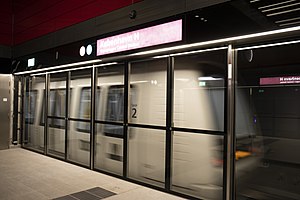
Cityringen
Metrotog ved København H, 2019
Cityringen er fjerde etape af Københavns Metro. Anlægsloven blev vedtaget den 1. juni 2007, på baggrund af en aftale mellem regeringen, Københavns Kommune og Frederiksberg Kommune fra december 2005 samt et politisk forlig mellem Venstre, Det Konservative Folkeparti, Dansk Folkeparti, De Radikale, Socialdemokraterne, som senere er blevet tiltrådt af SF. Anlægsarbejdet blev påbegyndt i 2009. Dronning Margrethe II indviede søndag den 29. september 2019 Cityringen, og linjen kunne samme dag benyttes af offentligheden.